Charles Starrett

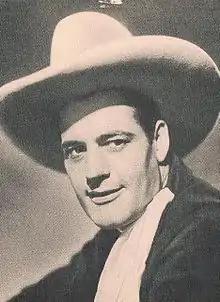
Starrett in 1940

Charles Robert Starrett (March 28, 1903 – March 22, 1986) was an American actor, best known for his starring role in the "Durango Kid" westerns. Starrett still holds the record for starring in the longest series of theatrical features: 131 westerns, all produced by Columbia Pictures.